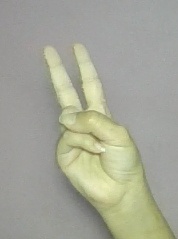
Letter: taa